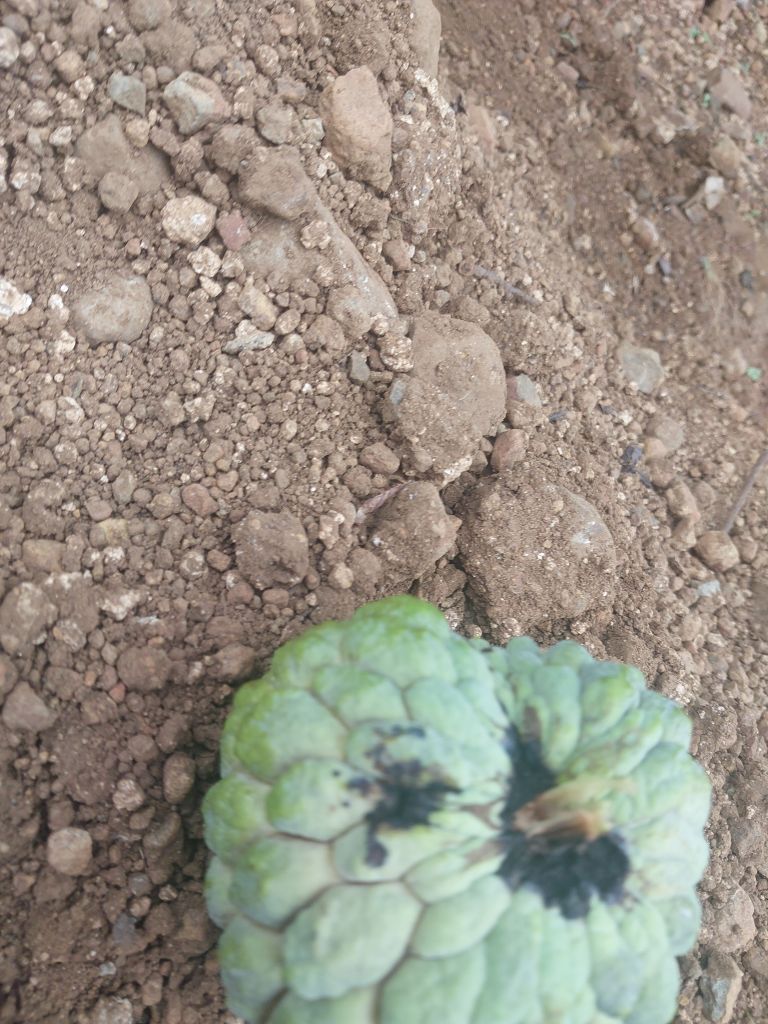
Disease label: Blank Canker